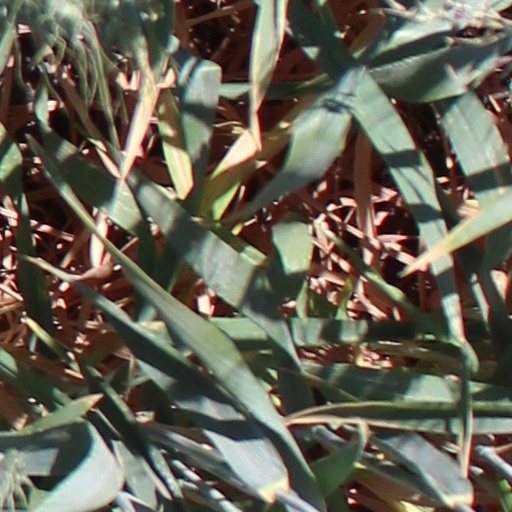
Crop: wheat